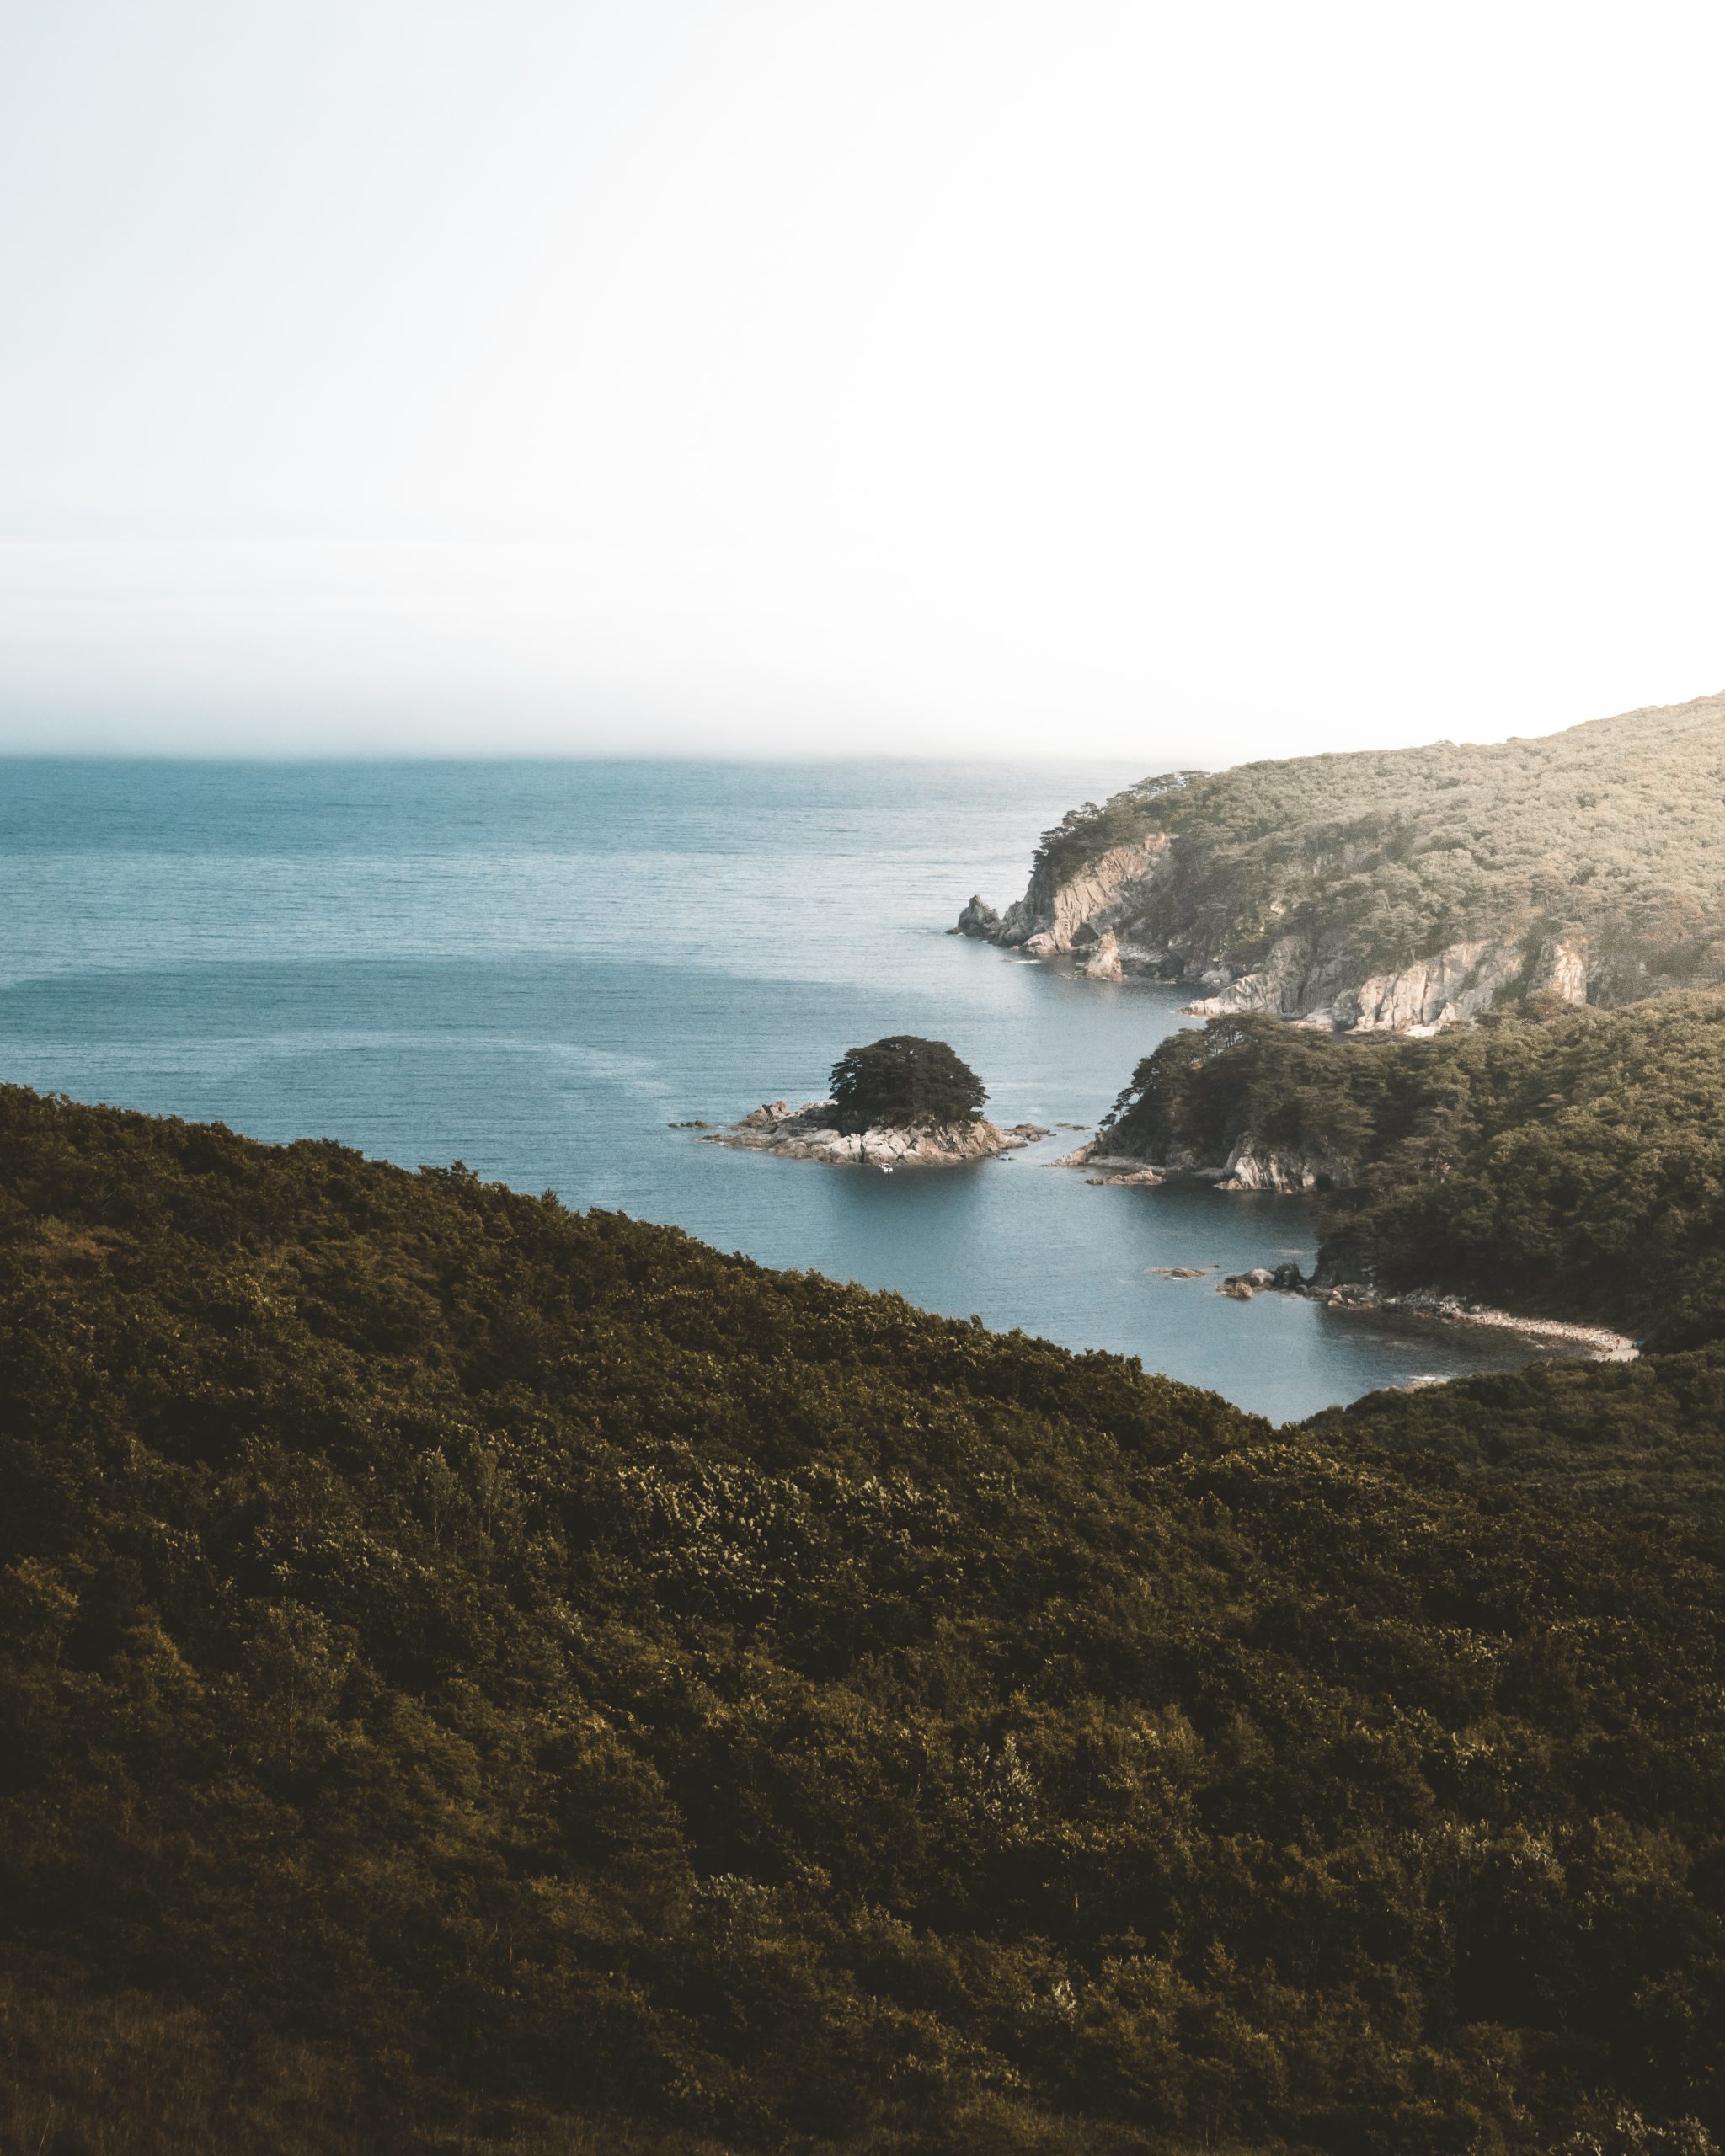
water, sky, natural landscape, highland, terrain, horizon, landscape, lake, headland, klippe, island, grass, hill, cape, road, mountain, wind wave, wave, peninsula, grassland, tropics, reservoir, lake district, rock, loch, bay, sound, cliff, ocean, cove, coast, promontory, inlet, Raised beach, chaparral, tourism, shrubland